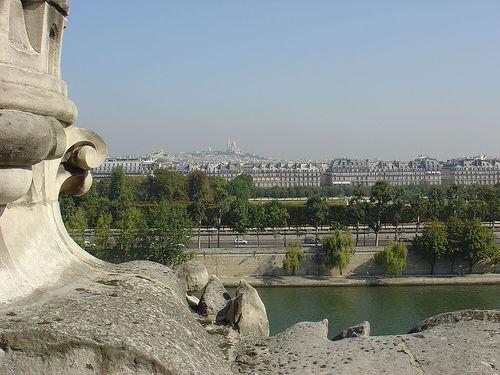
Weather: sun or clear